Central Park Dark

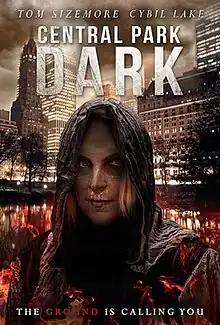
film poster

Central Park Dark is a 2021 American thriller film written and directed by Cybil Lake and starring Lake and Tom Sizemore.